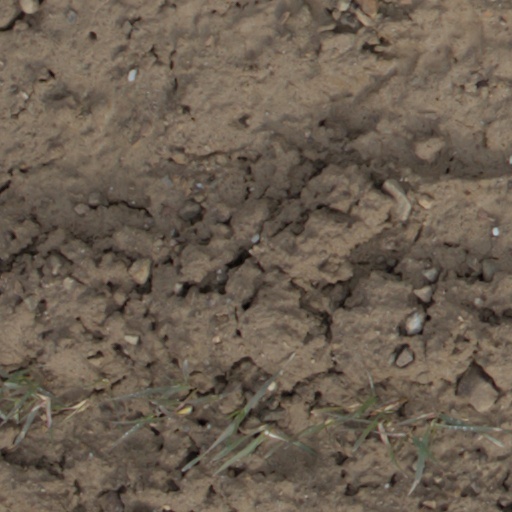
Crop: wheat